Hao Weizhen

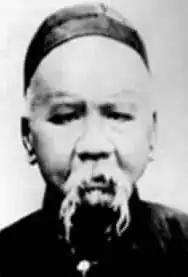
Undated photo of Hao Weizhen

Hao Weizhen (1842–1920) was a Chinese tai chi teacher. Hao became a well known and influential teacher of Wu Yuxiang's style of tai chi, his teacher Li Yiyou was Wu Yuxiang's nephew. Hao passed the art of Wu Yuxiang's style of tai chi to his son and grandson, who became respected teachers in their own right, so that the style is sometimes now known as Wu (Hao)-style. One of Hao's most famous students was Sun Lutang.